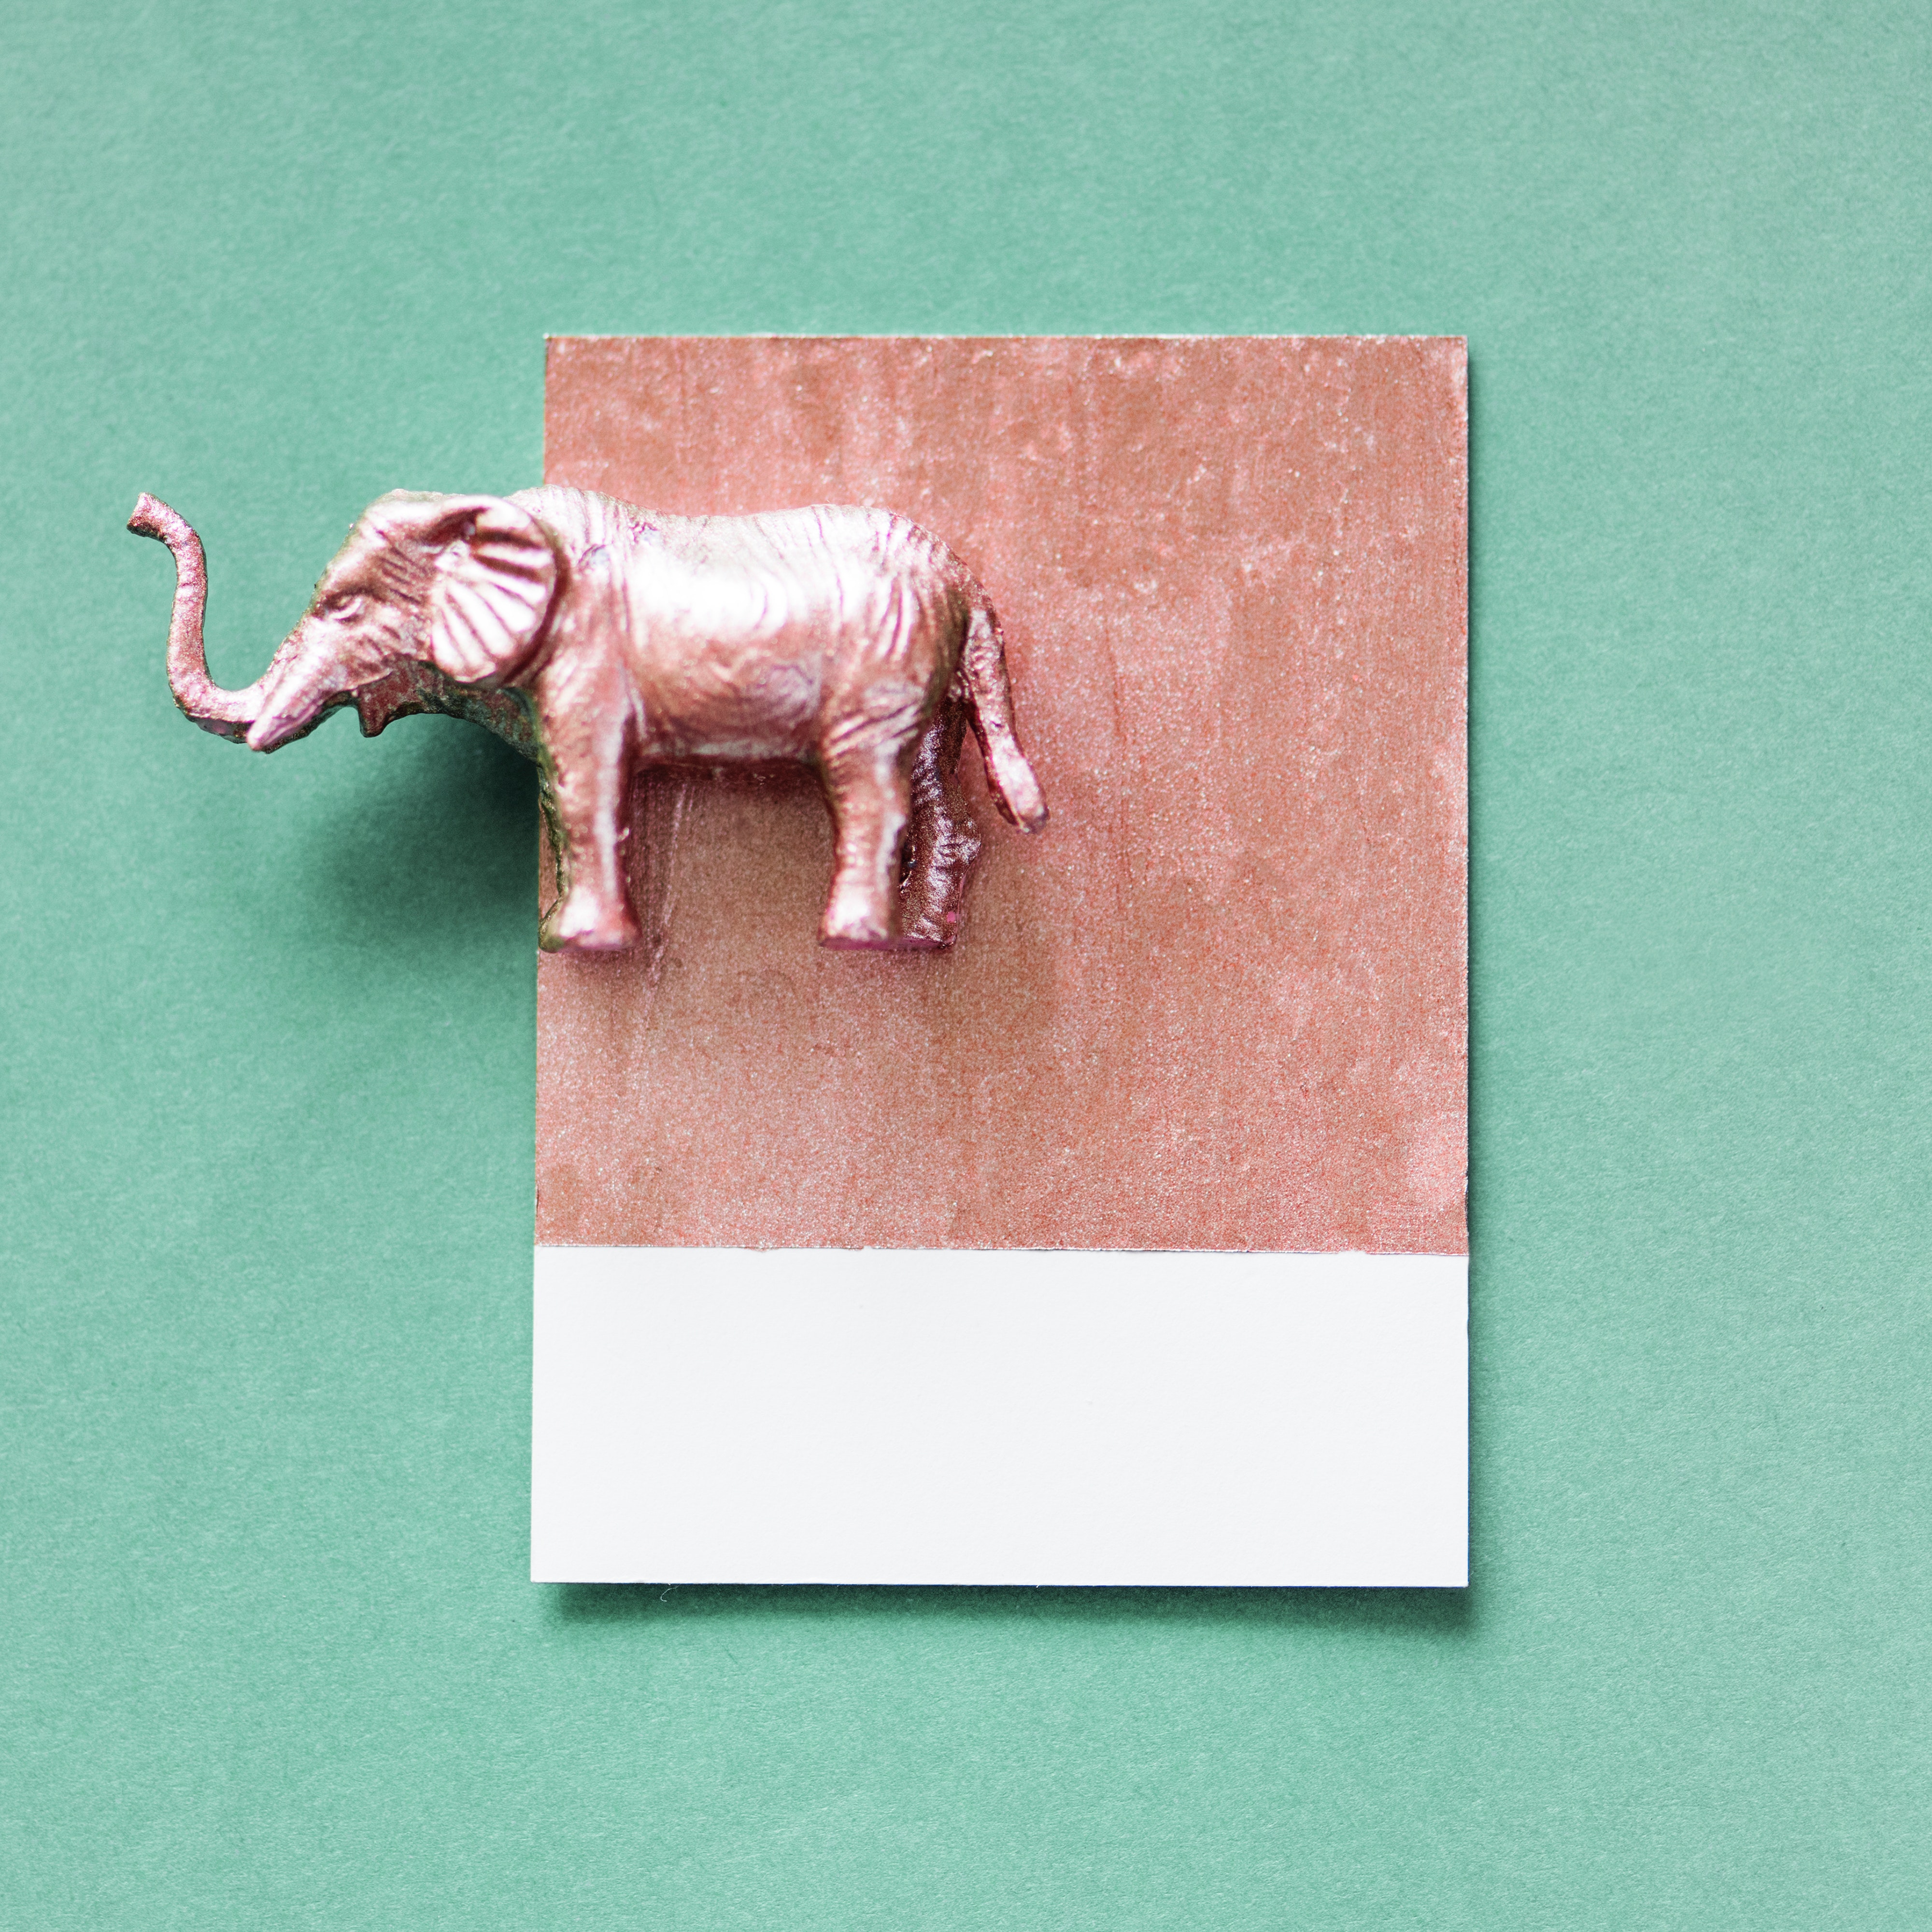
green, pink, elephant, rectangle, elephants and mammoths, paper, illustration, african elephant, indian elephant, art